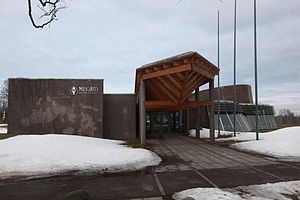
Borrehøjene / Arkæologiske undersøgelser i 1900- og 2000-tallet
Midgard historisk senter, et lille museum ved parken blev åbnet i 2000.
Borrehøjene, også kaldet Borreparken og uofficielt "Nasjonalparken", er en park i Horten kommune i Vestfold med en samling gravhøje og andre høje anlagt mellem 600 til 900. Området ligger ved Oslofjorden på Kirkebakken lidt øst for Borre kirke. Parken blev officielt åbnet i 1932. I 2000 blev Midgard historisk senter som er besøgscenter på stedet åbnet.